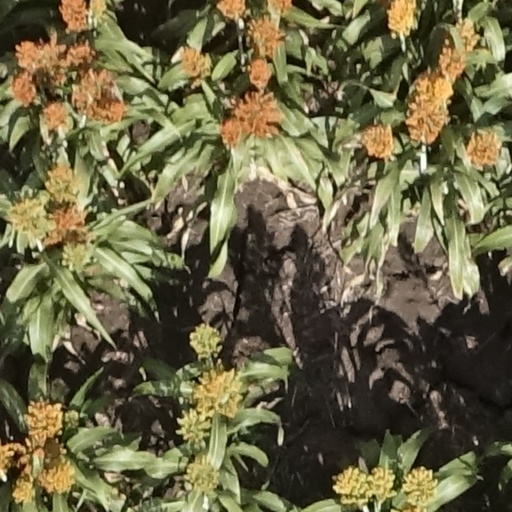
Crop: sorghum